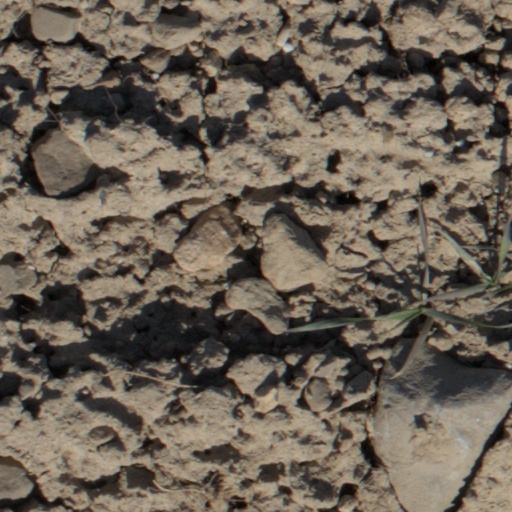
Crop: wheat